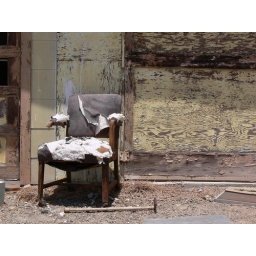
best seat in the house